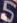
Number: 5